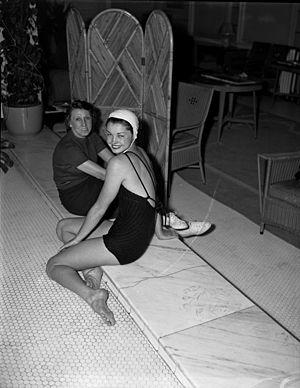
Esther Jane Williams, née le 8 août 1921 à Inglewood et morte le 6 juin 2013 à Beverly Hills, est une nageuse de compétition et une actrice américaine.